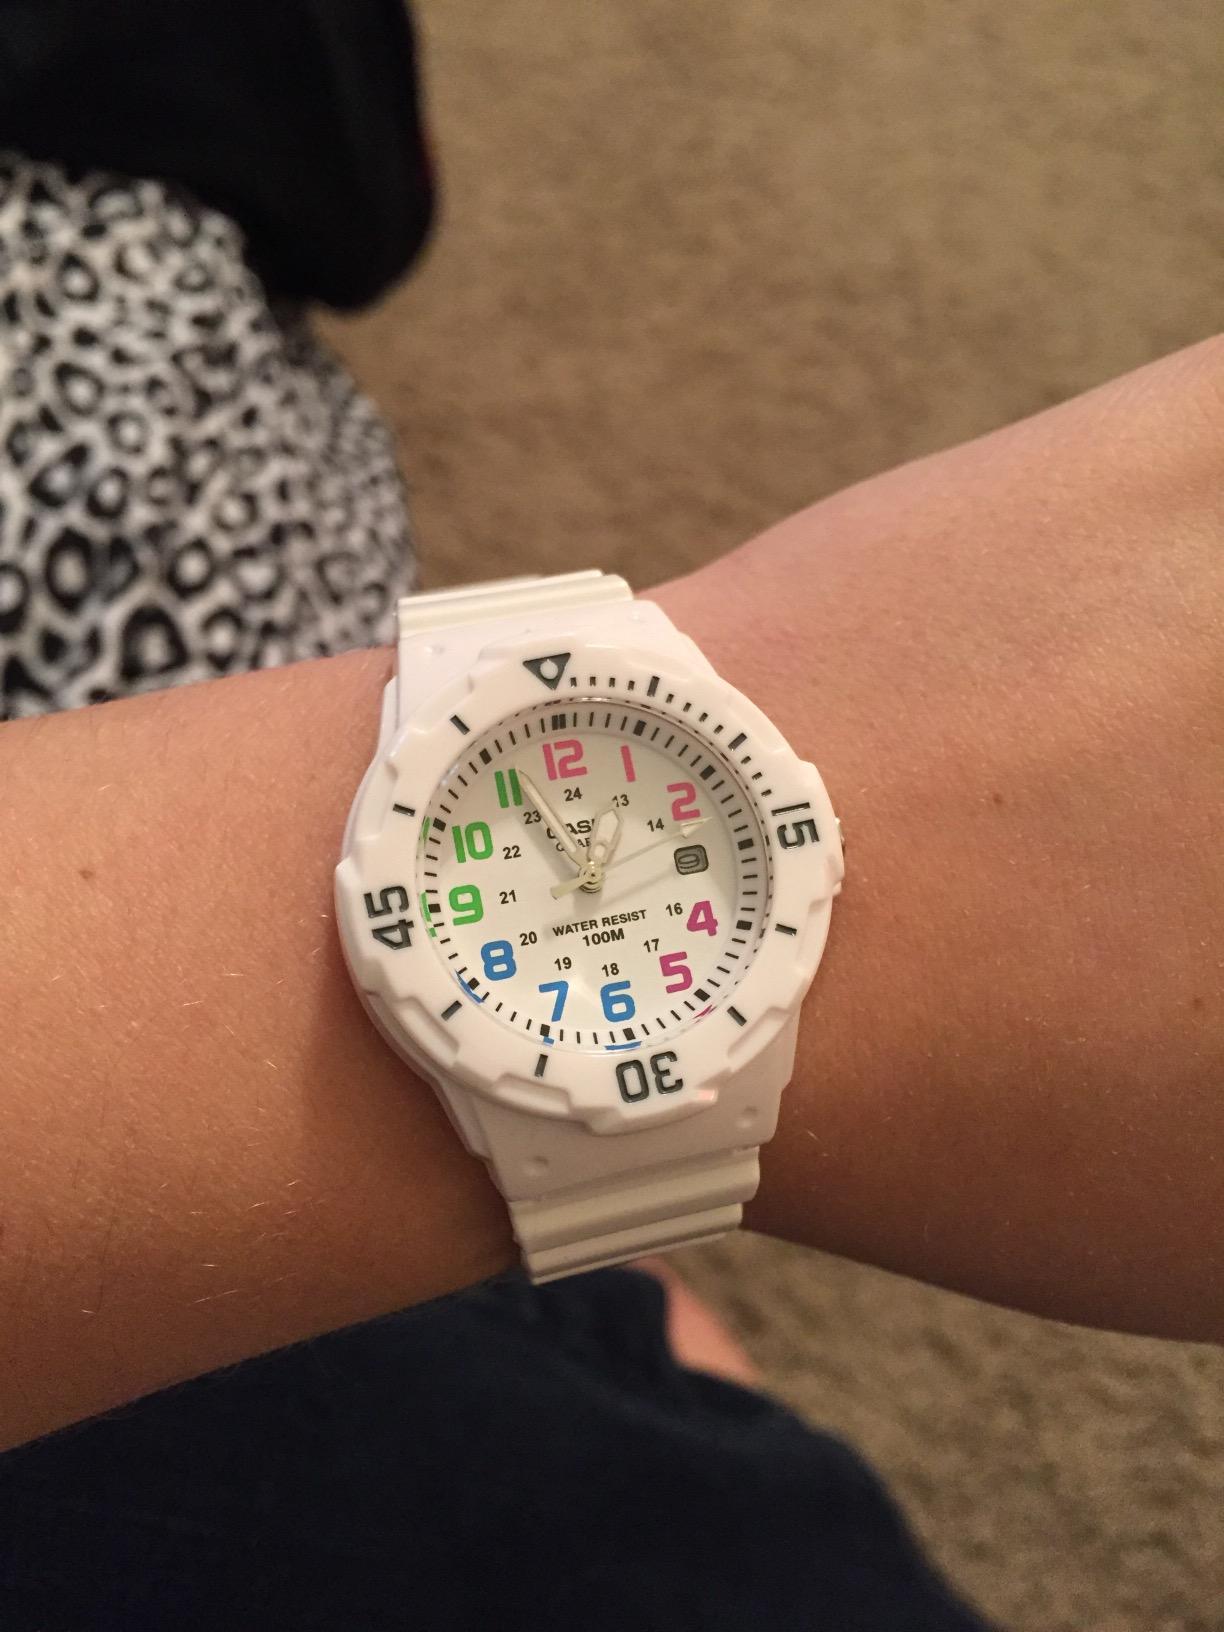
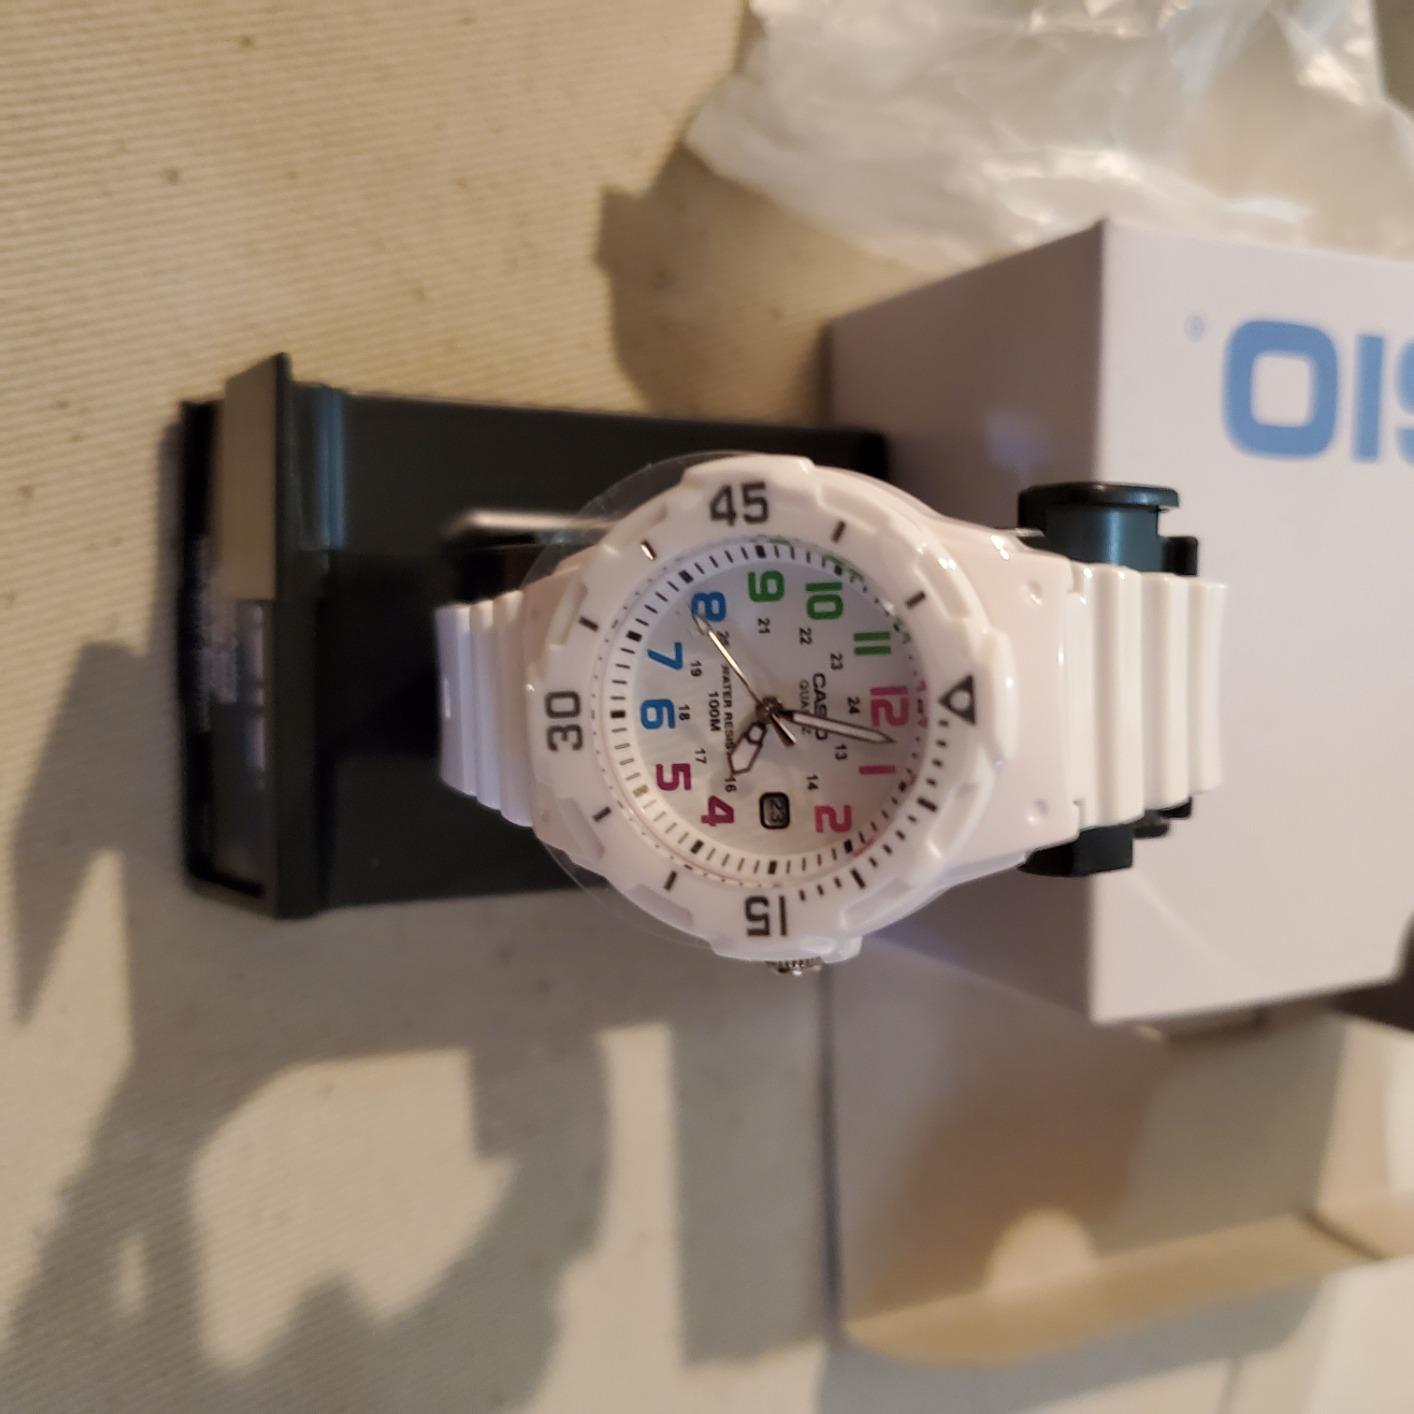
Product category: accessories_watch
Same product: yes